Tha Bo district

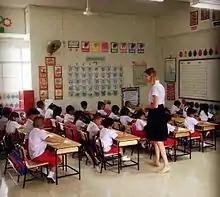
Kindergarten students learning English, Tha Bo

Neighboring districts are (from the east clockwise): Mueang Nong Khai and Sa Khrai of Nong Khai Province; Ban Phue of Udon Thani province; Pho Tak and Si Chiang Mai of Nong Khai Province. To the northeast across the Mekong river is the Lao province Vientiane Prefecture.